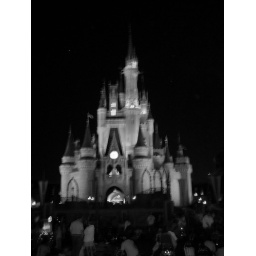
A night shot of Cinderella Castle in black and white